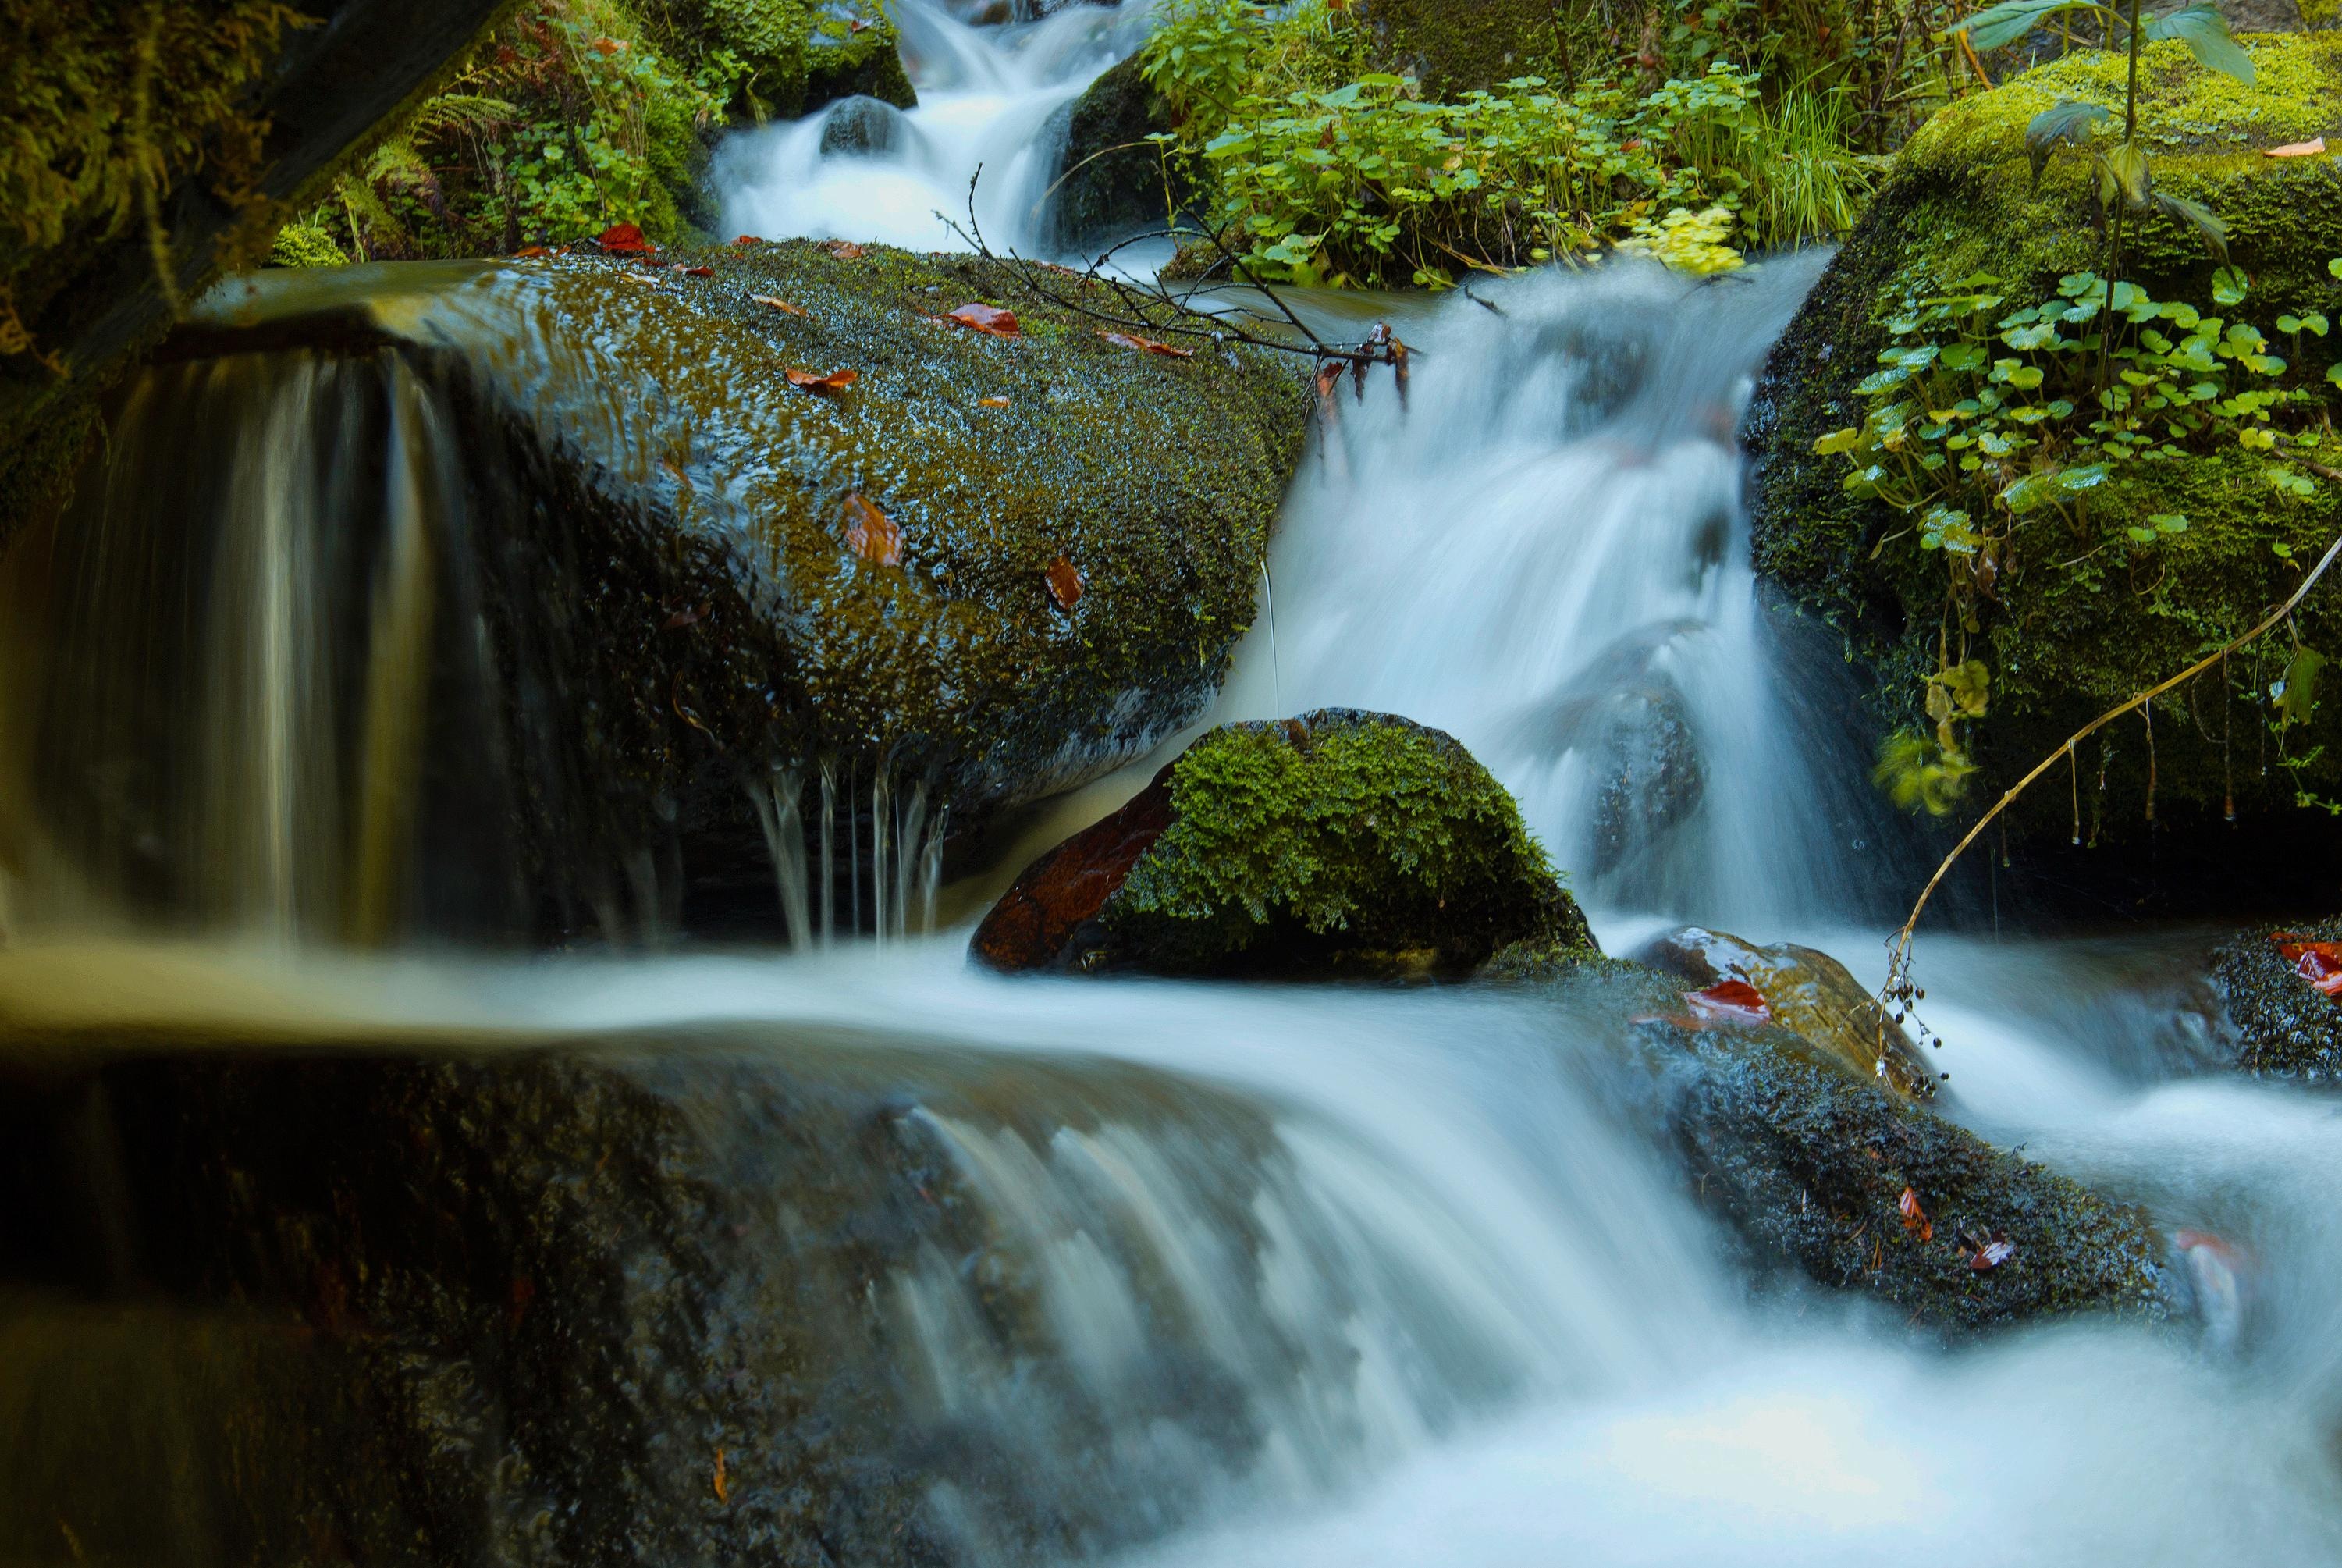
water, nature, forest, rock, waterfall, leaf, river, moss, stream, green, cascade, reflection, jungle, autumn, rapid, season, body of water, stones, rainforest, wasserfall, czech republic, water feature, watercourse, flowing water, huntava, re ov